Transport in Greater Kuala Lumpur

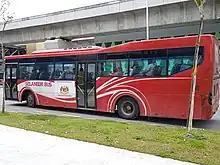
Selangor Omnibus at MRT Metro Prima Entrance B

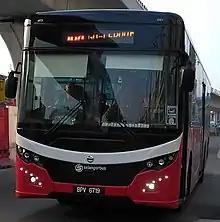
Silverbus SL900 with Selangorbus lovery, currently being used under Smart Selangor MPKS service with new livery

Established in 1937, Selangor Omnibus is the oldest company in Malaysia, starting its operation between Kuala Lumpur and Kuala Selangor, connecting the northwest and the city centre of Kuala Lumpur. Its famous red and white coloured bus makes it easily recognisable by passengers travelling towards Kuala Selangor. Since then, Selangor Omnibus started covering the northwest rural areas such as Bestari Jaya, Ijok, Paya Jaras, Kepong and Jinjang. Until today, Selangorbus has covered almost 20 northern areas with 6 routes, using combination of new and old buses. Currently the Selangor Omnibus management have been absorbed into Causeway Link.